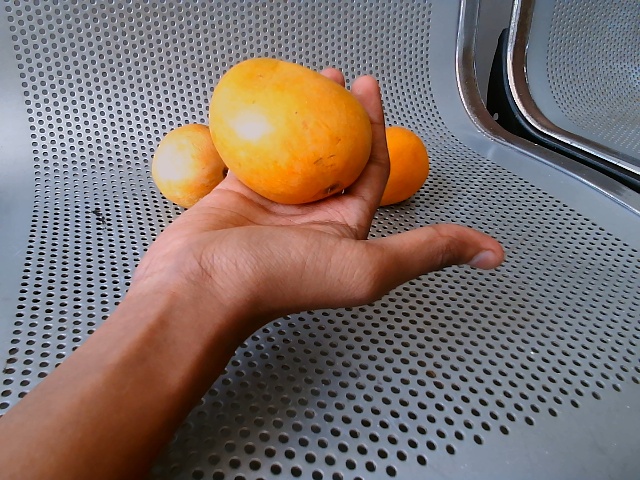
Label: Ripe_Mango